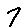
Label: 7